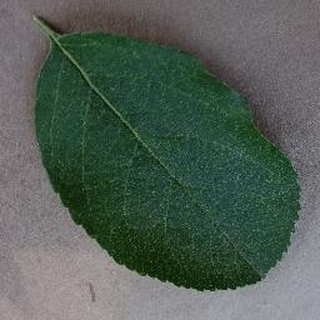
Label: healthy_apple